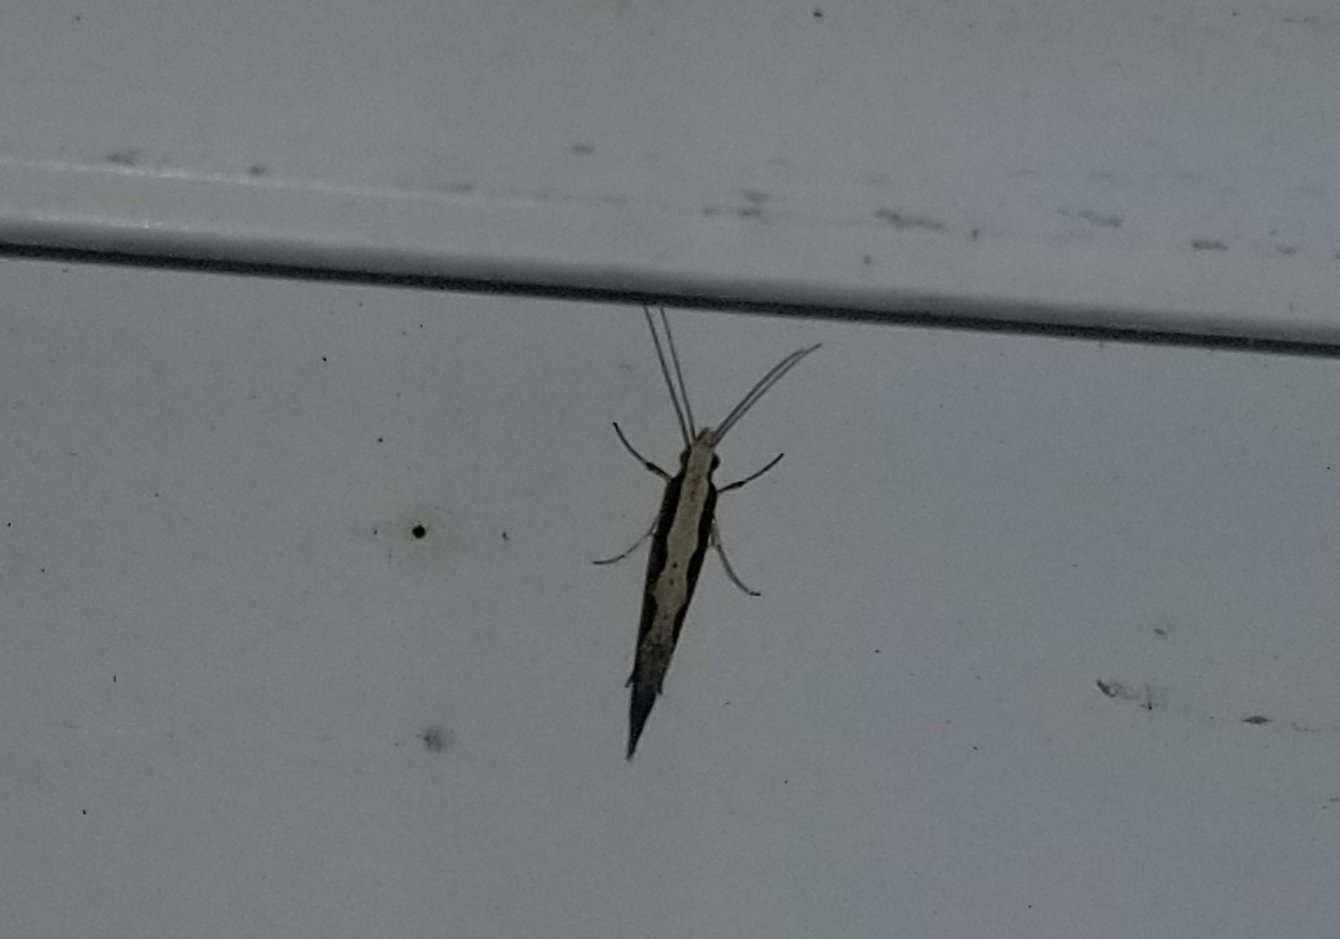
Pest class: diamondback_moth